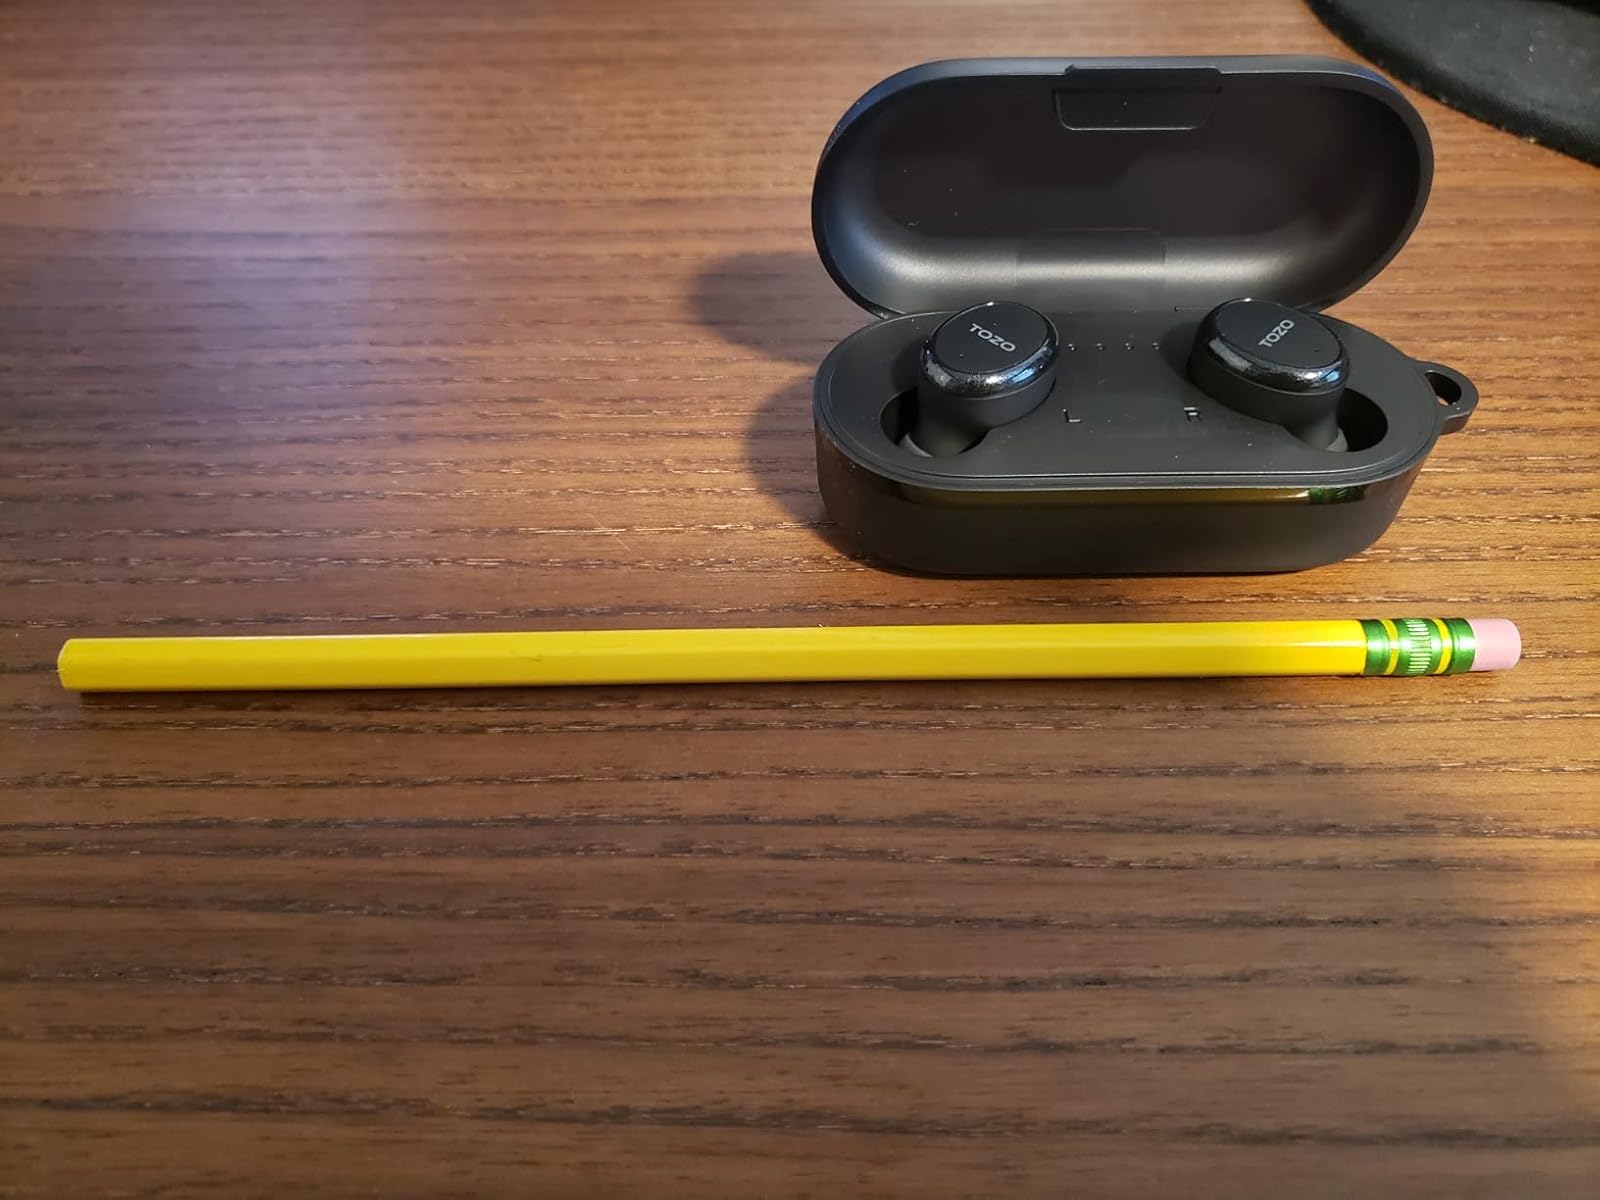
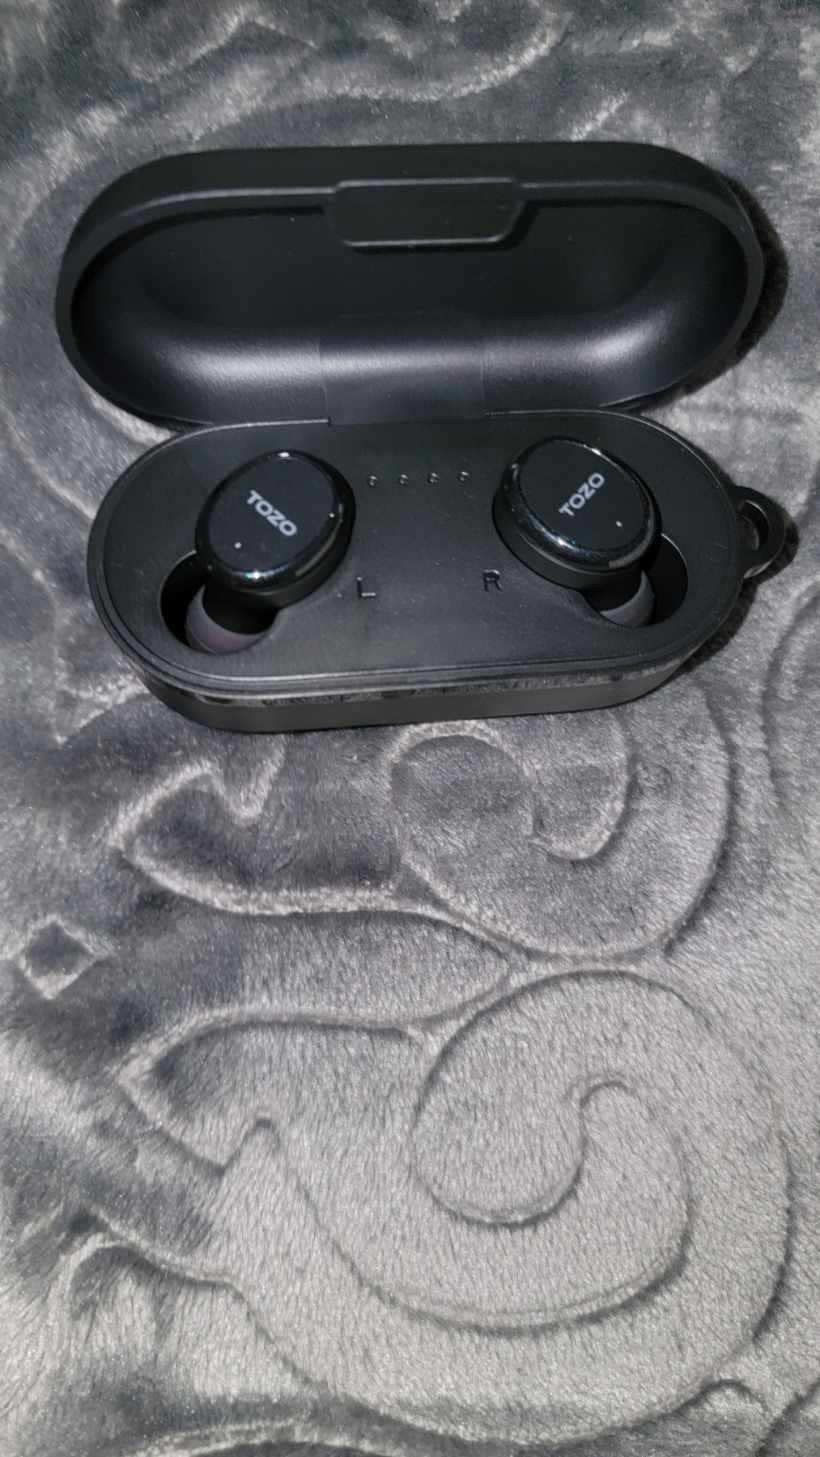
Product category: earbuds
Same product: yes